History of banking

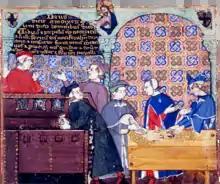
A 14th-century manuscript depicting bankers in an Italian counting house

The Republic of Venice, sometimes mistakenly credited with establishing a Bank of Venice in the 12th century, did not formally create a public bank until 1587. However, in the 13th and 14th centuries its Grain Office did a banking business that included both deposits and lending. The Republic's system of transferable public debt has also been identified as an important contribution to the development of banking.